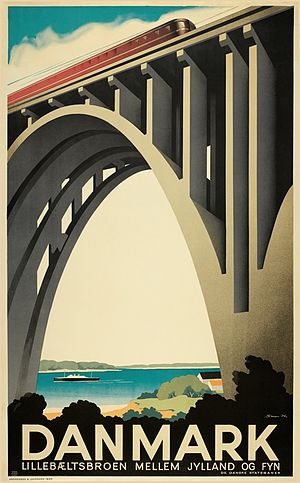
Lillebæltsbroen (1935) / Indvielse
Sven Henriksens plakat: Lillebæltsbroen, 1935.
Lillebæltsbroen – nu også Den gamle Lillebæltsbro – er en kombineret jernbane- og vejbro og blev den første faste forbindelse mellem Jylland og Fyn. Anlægget blev påbegyndt i 1925, og broen blev indviet 14. maj 1935.